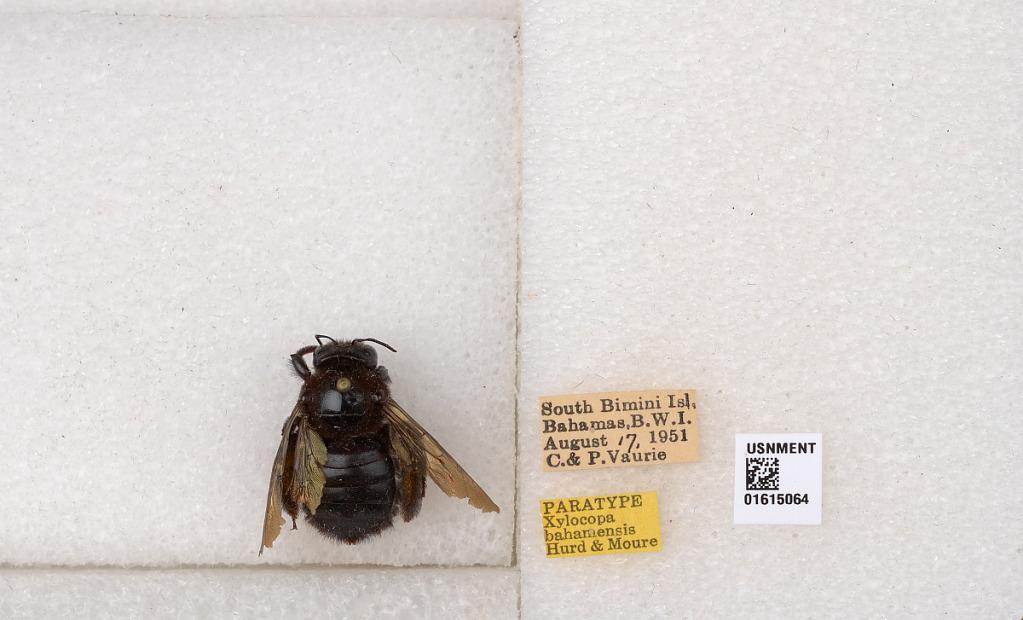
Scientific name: Xylocopa (Neoxylocopa) bahamensis Moure & Hurd
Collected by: C. Vaurie & P. Vaurie
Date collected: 1951-8-17
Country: Bahamas
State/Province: Bimini
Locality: South Bimini Island
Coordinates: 25.4261, -79.2129